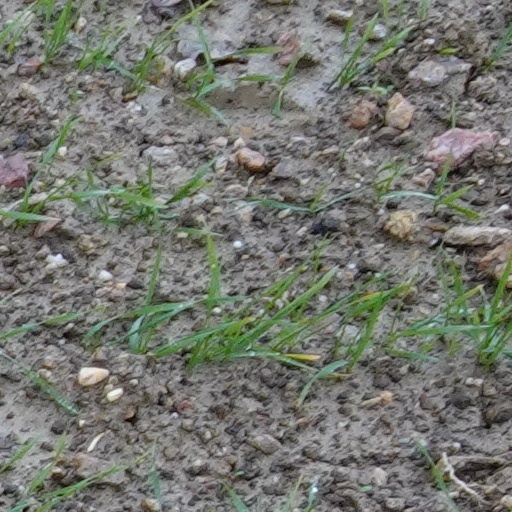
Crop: wheat